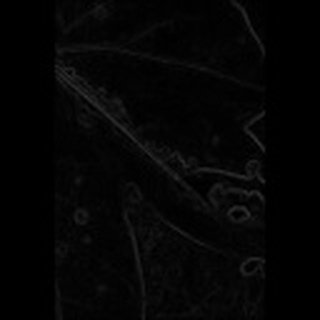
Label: cotton_bacterial_blight